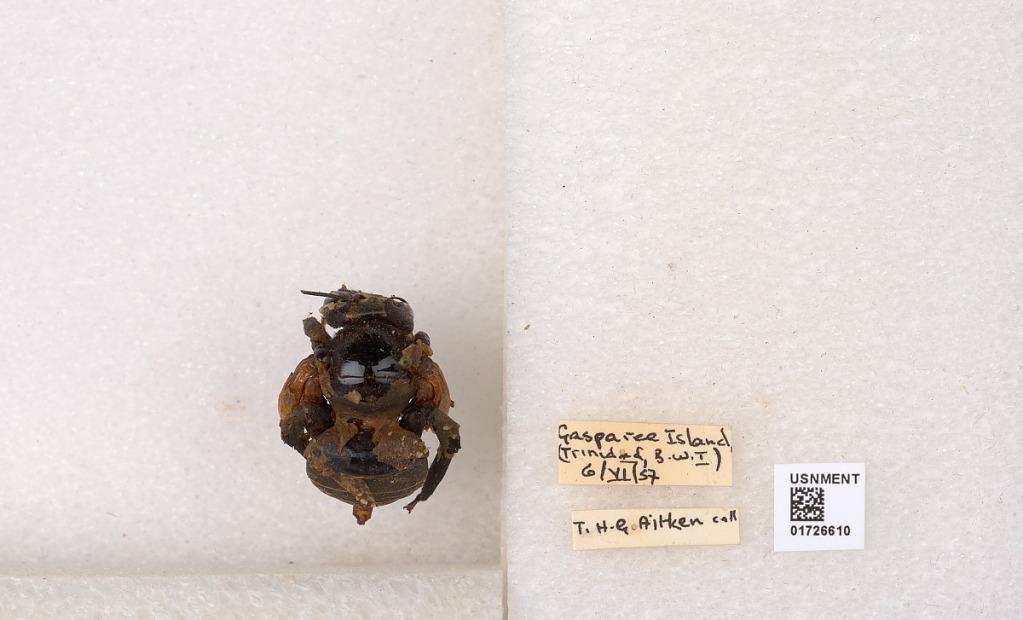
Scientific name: Xylocopa (Neoxylocopa) frontalis (Olivier)
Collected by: T. Aitken
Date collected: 1957-6-6
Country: Trinidad and Tobago
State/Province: Diego Martin
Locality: Trinidad, British West Indies